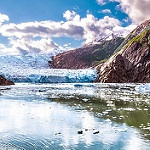
Label: glacier